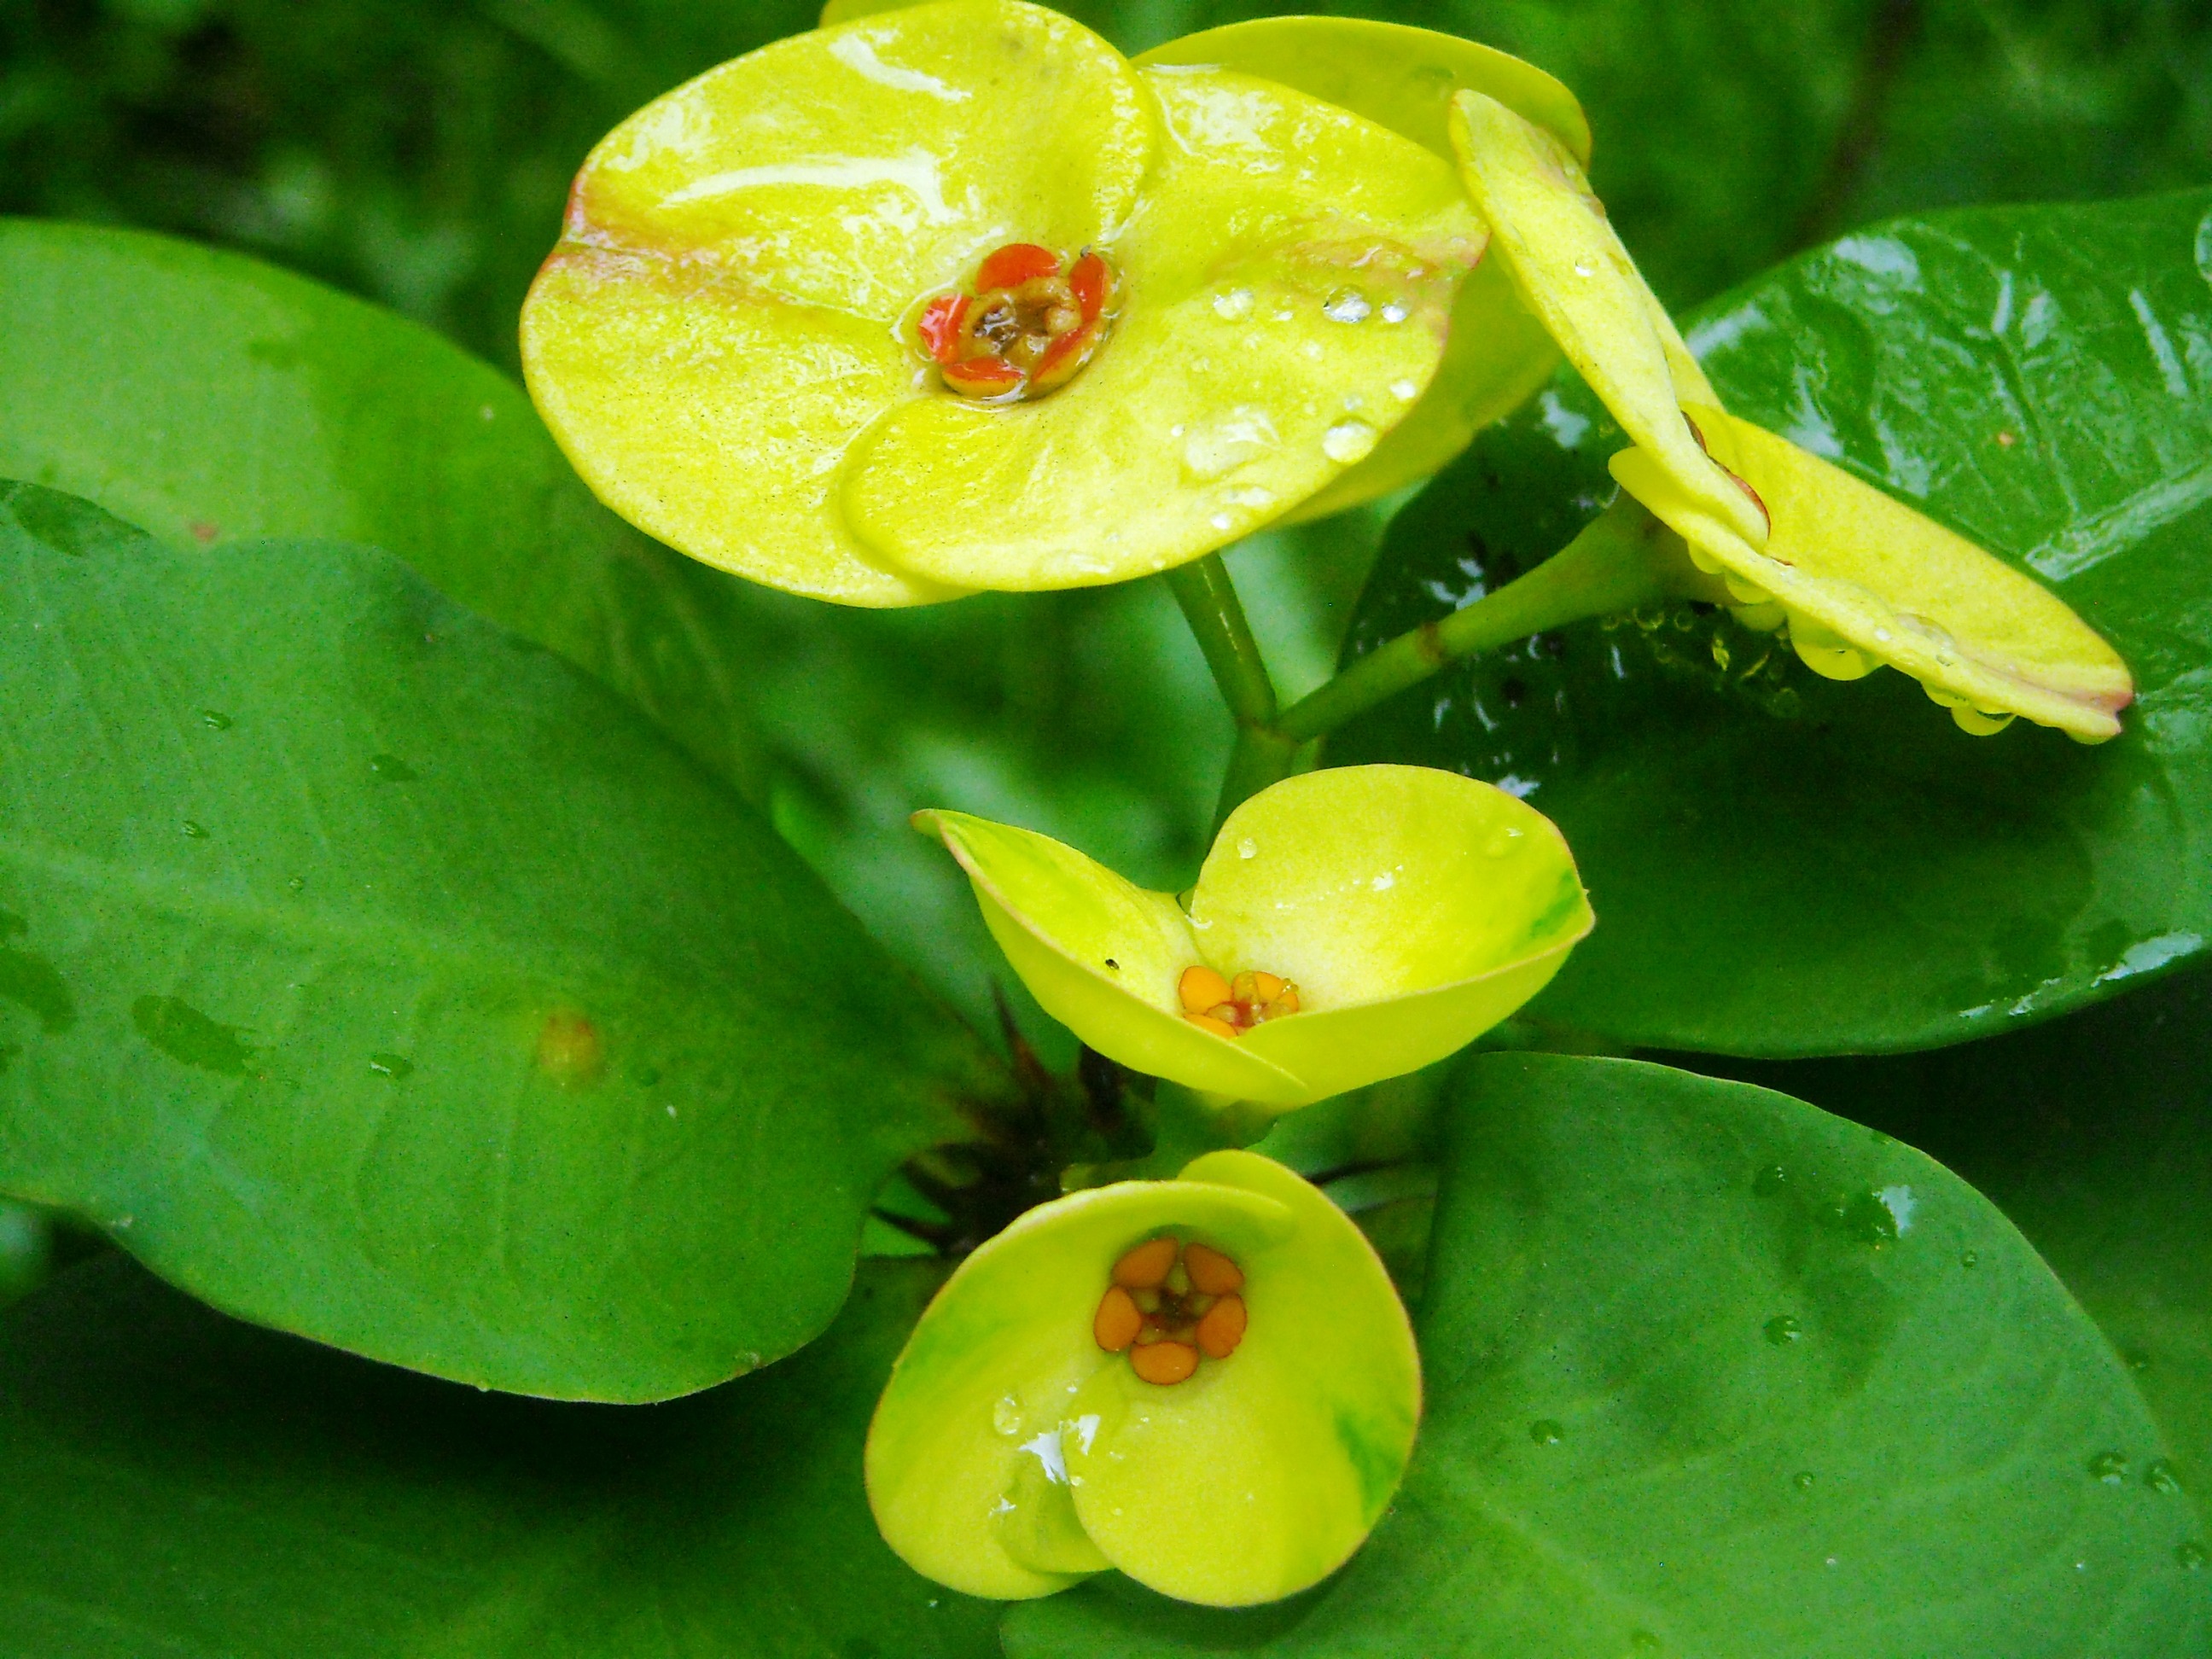
plant, leaf, flower, petal, green, produce, botany, yellow, flora, flowers, macro photography, flowering plant, land plant, ephorbia